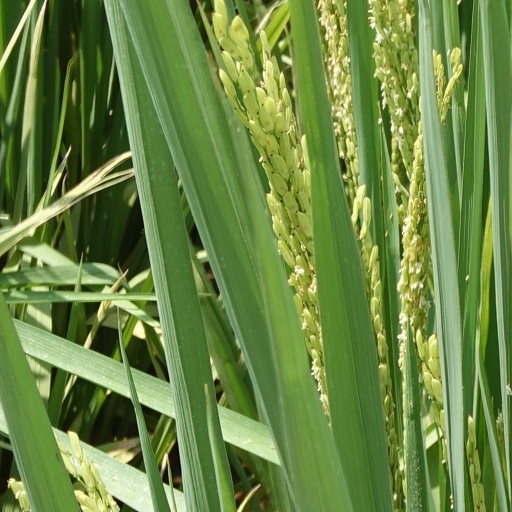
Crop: rice